Merrill House (Maine)

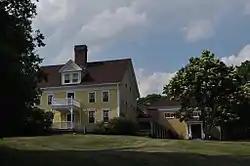

The Merrill House is a historic house and estate on Maine State Route 120 northeast of the village center of Andover, Maine. With construction dating to the late 1780s, the main house exemplifies the evolution of a frontier property. It is also significant as the birthplace of financier John A. Poor (1808-1871) and financial analyst Henry Varnum Poor (1812-1905), the latter of whom was responsible for its transformation into a summer estate in the late 19th century. The property was listed on the National Register of Historic Places.